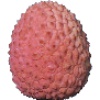
Label: Lychee 1